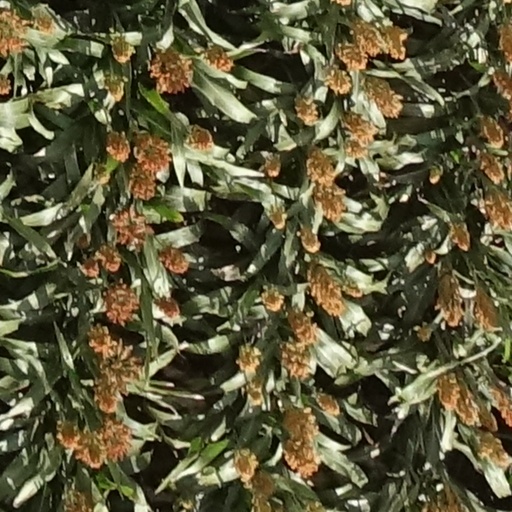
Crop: sorghum